Entertainment robot

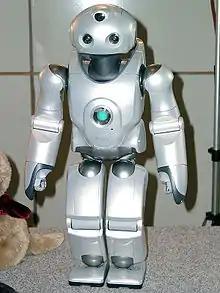
The Sony Qrio robot from 2003, marketed under the slogan "Makes life fun, makes you happy!"

An entertainment robot is a robot that is not made for utilitarian use, as in production or domestic services, but for the sole subjective pleasure of the human. It serves, usually the owner or his housemates, guests, or clients. Robotic technologies are applied in many areas of culture and entertainment.